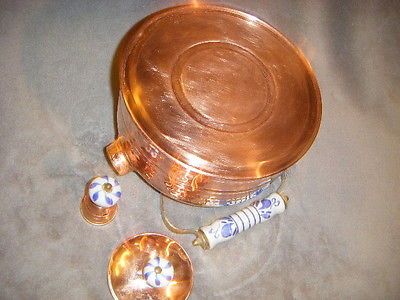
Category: kettle